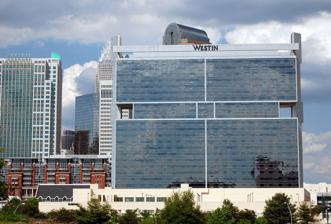
Building: The Westin Charlotte
Country: United States of America
Year built: 2003
Building in Charlotte, North Carolina The Westin Charlotte Hotel chain Westin Hotels & Resorts General information Architectural style Neo-futurism Address 601 S College Street Charlotte, North Carolina Coordinates 35°13′18″N 80°50′50″W / 35.2216°N 80.8473°W / 35.2216; -80.8473 Opened 2003 Height 89 metres (292 ft) Technical details Floor count 25 Design and construction Architect(s) John Portman and Associates Other information Number of rooms 700 Number of bars 1 Parking On site parking garage Public transit access Brooklyn Village The Westin Charlotte is a 293 feet (89 m) tall high-rise in Charlotte , North Carolina , designed by John C. Portman . It was built in 2003 and has 25 floors. It is the largest hotel in Charlotte, with 700 rooms, more than 44,000 square feet (4,000 m 2 ) of convention space, and a 16,276 sq ft (1,512 m 2 ) ballroom. See also List of tallest buildings in Charlotte References